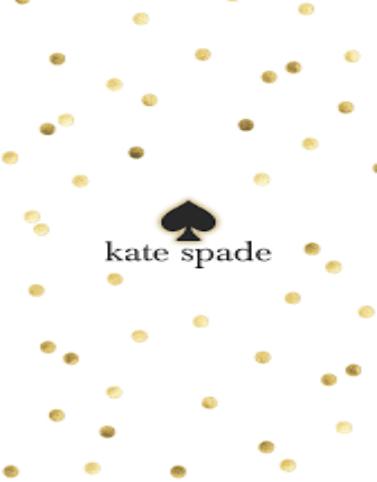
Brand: KATE SPADE-1
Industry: Clothes